Fyvie Castle

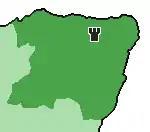
Location of Fyvie Castle within the former Grampian region

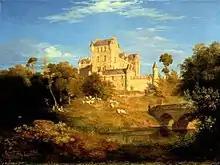
Fyvie Castle - painting by James Giles

Fyvie Castle is a castle in the village of Fyvie, near Turriff in Aberdeenshire, Scotland.